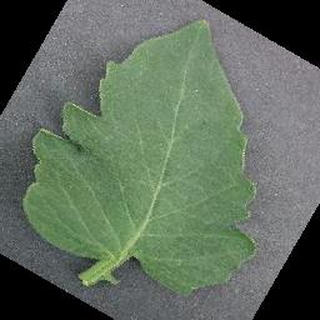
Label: healthy_tomato